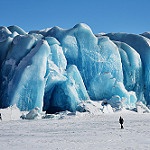
Scene: Outdoor